Faroese cuisine

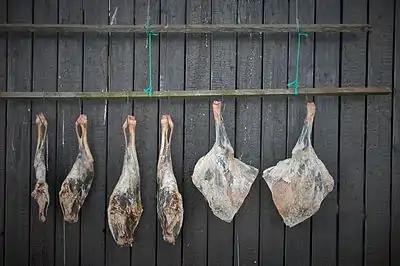
Ræstkjøt hanging outside a drying shed

Traditionally the main source of meat was the domestic sheep, the most common farm animal in the Faroe Islands. Sheep were also used for their wool.